Ira W. Claflin

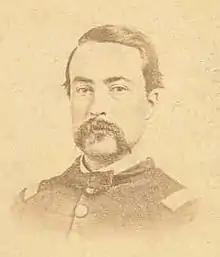
Captain Ira W. Claflin

Ira Wallace Claflin (June 21, 1834 – November 18, 1867) was a United States Army West Point regular officer who took command of the 6th US Cavalry during the critical days of July 1863 during the Gettysburg Campaign. He was an instructor of Union cavalry tactics for West Virginia and later taught at West Point.